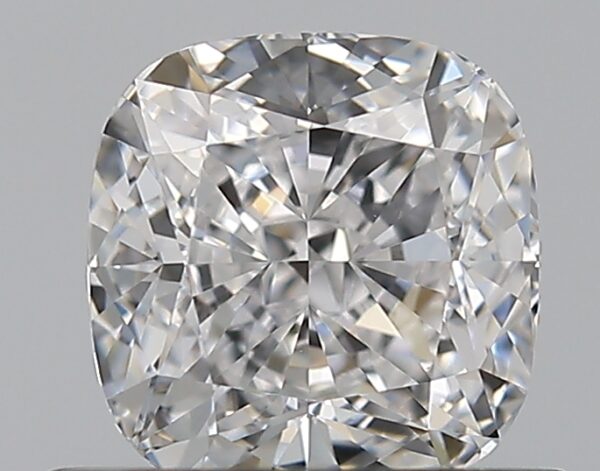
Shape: cushion
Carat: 0.7
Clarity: VVS2
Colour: D
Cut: EX
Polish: EX
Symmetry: EX
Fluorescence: M
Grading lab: GIA
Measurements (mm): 5.1 x 4.98 x 3.23